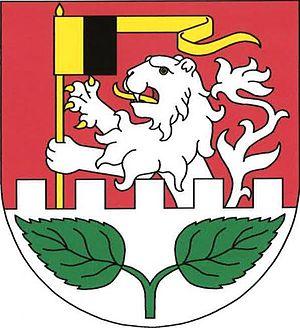
Březno est un bourg du district de Mladá Boleslav, dans la région de Bohême-Centrale, en République tchèque. Sa population s'élevait à 1 047 habitants en 2020.